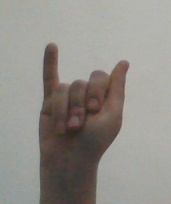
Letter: meem